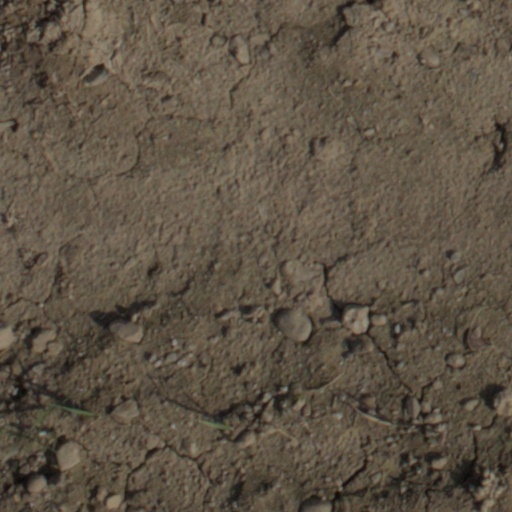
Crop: wheat